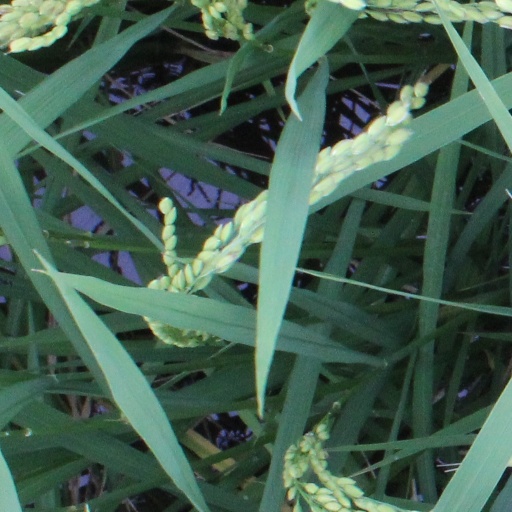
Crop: rice